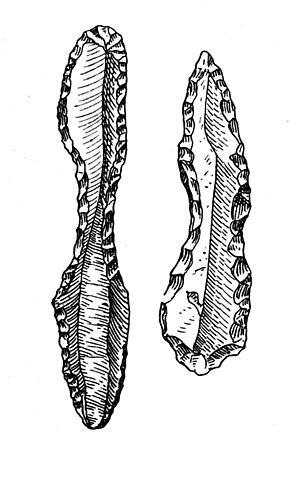
Un outil de pierre taillée, dans le sens le plus général, désigne tout outil fait partiellement ou entièrement en pierre mise en forme par percussion ou pression. Une très grande variété d'outils ont été réalisés en pierre tout au long de l'histoire de l'humanité, parmi lesquels des pointes de flèche, des pointes de lances ou des haches de pierre.
Saint-Porchaire est une commune du sud-ouest de la France, située dans le département de la Charente-Maritime. Ses habitants sont appelés les Saint-Porcherois et les Saint-Porcheroises.